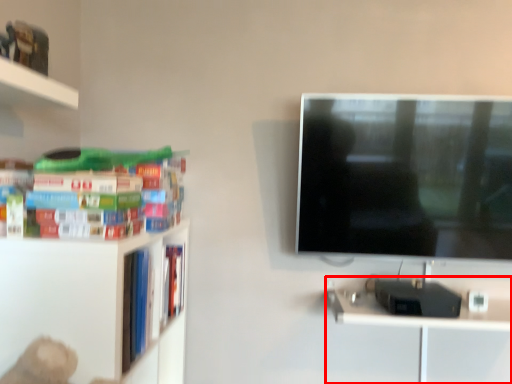
Question: From the image's perspective, where is computer desk (annotated by the red box) located in relation to book in the image? Select from the following
(A) above
(B) below
Answer: B